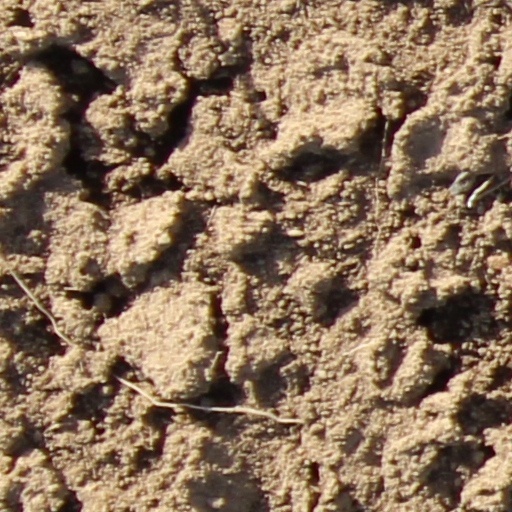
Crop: wheat